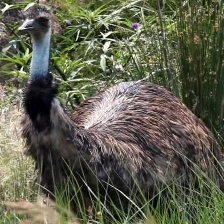
Species: EMU
Scientific name: DROMAIUS NOVAEHOLLANDIAE